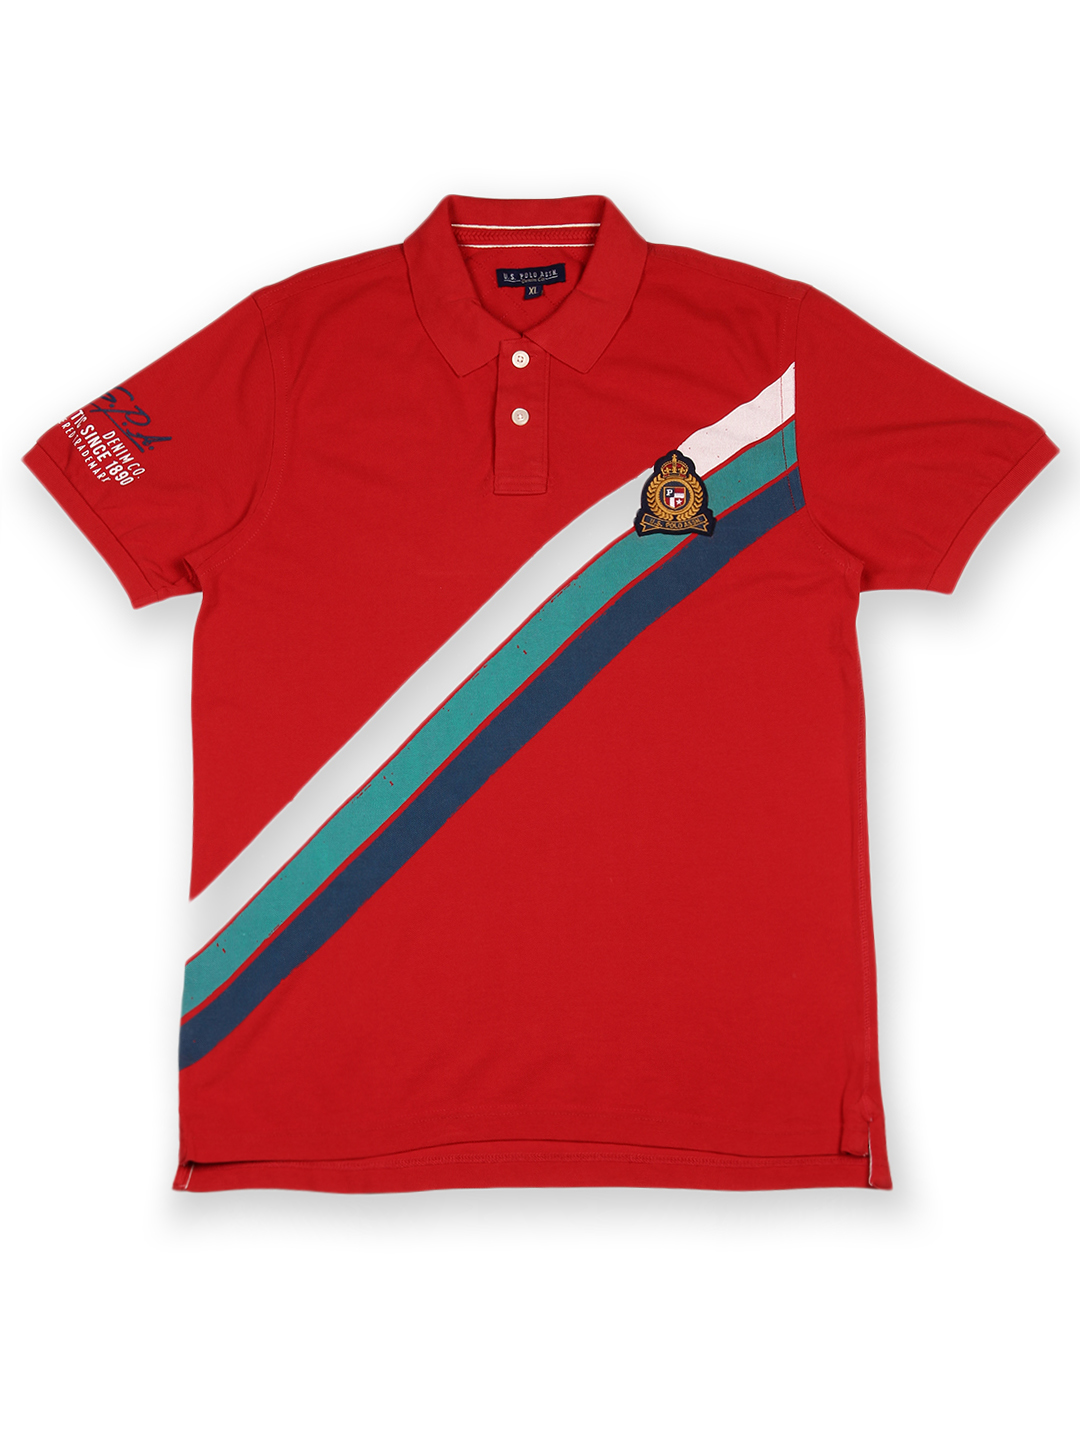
U.S. Polo Assn. Denim Co. Men Red Polo T-Shirt
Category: Apparel / Topwear / Tshirts
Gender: Men
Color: Red
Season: Winter 2016
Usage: Casual